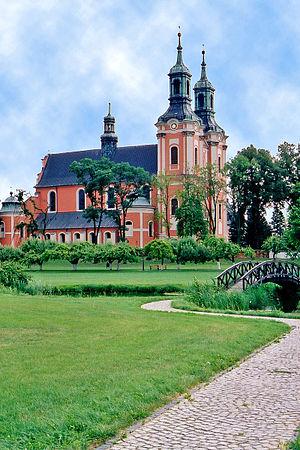
La voïvodie de Lubusz est une des seize régions administratives de la Pologne. Gorzów Wielkopolski est le chef-lieu de la voïvodie et Zielona Góra est le siège de la diétine régionale.